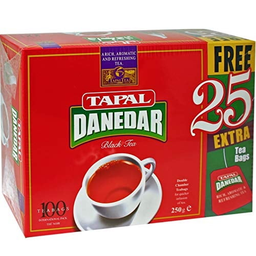
Label: trash